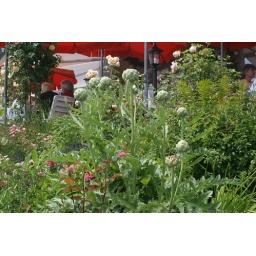
Well... in a flower bed at any rate. If only I'd had a good pair of scissors.. ;)